Kaufman Astoria Studios

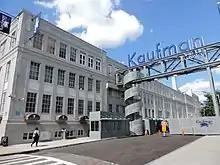
The former 36th Street, gated as a back lot since 2014

Kaufman Astoria Studios has seven sound stages including the new Stage K, designed by the Janson Design Group.